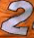
Number: 2